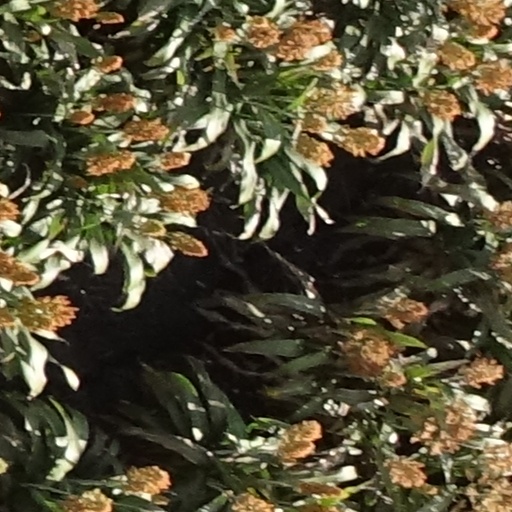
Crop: sorghum